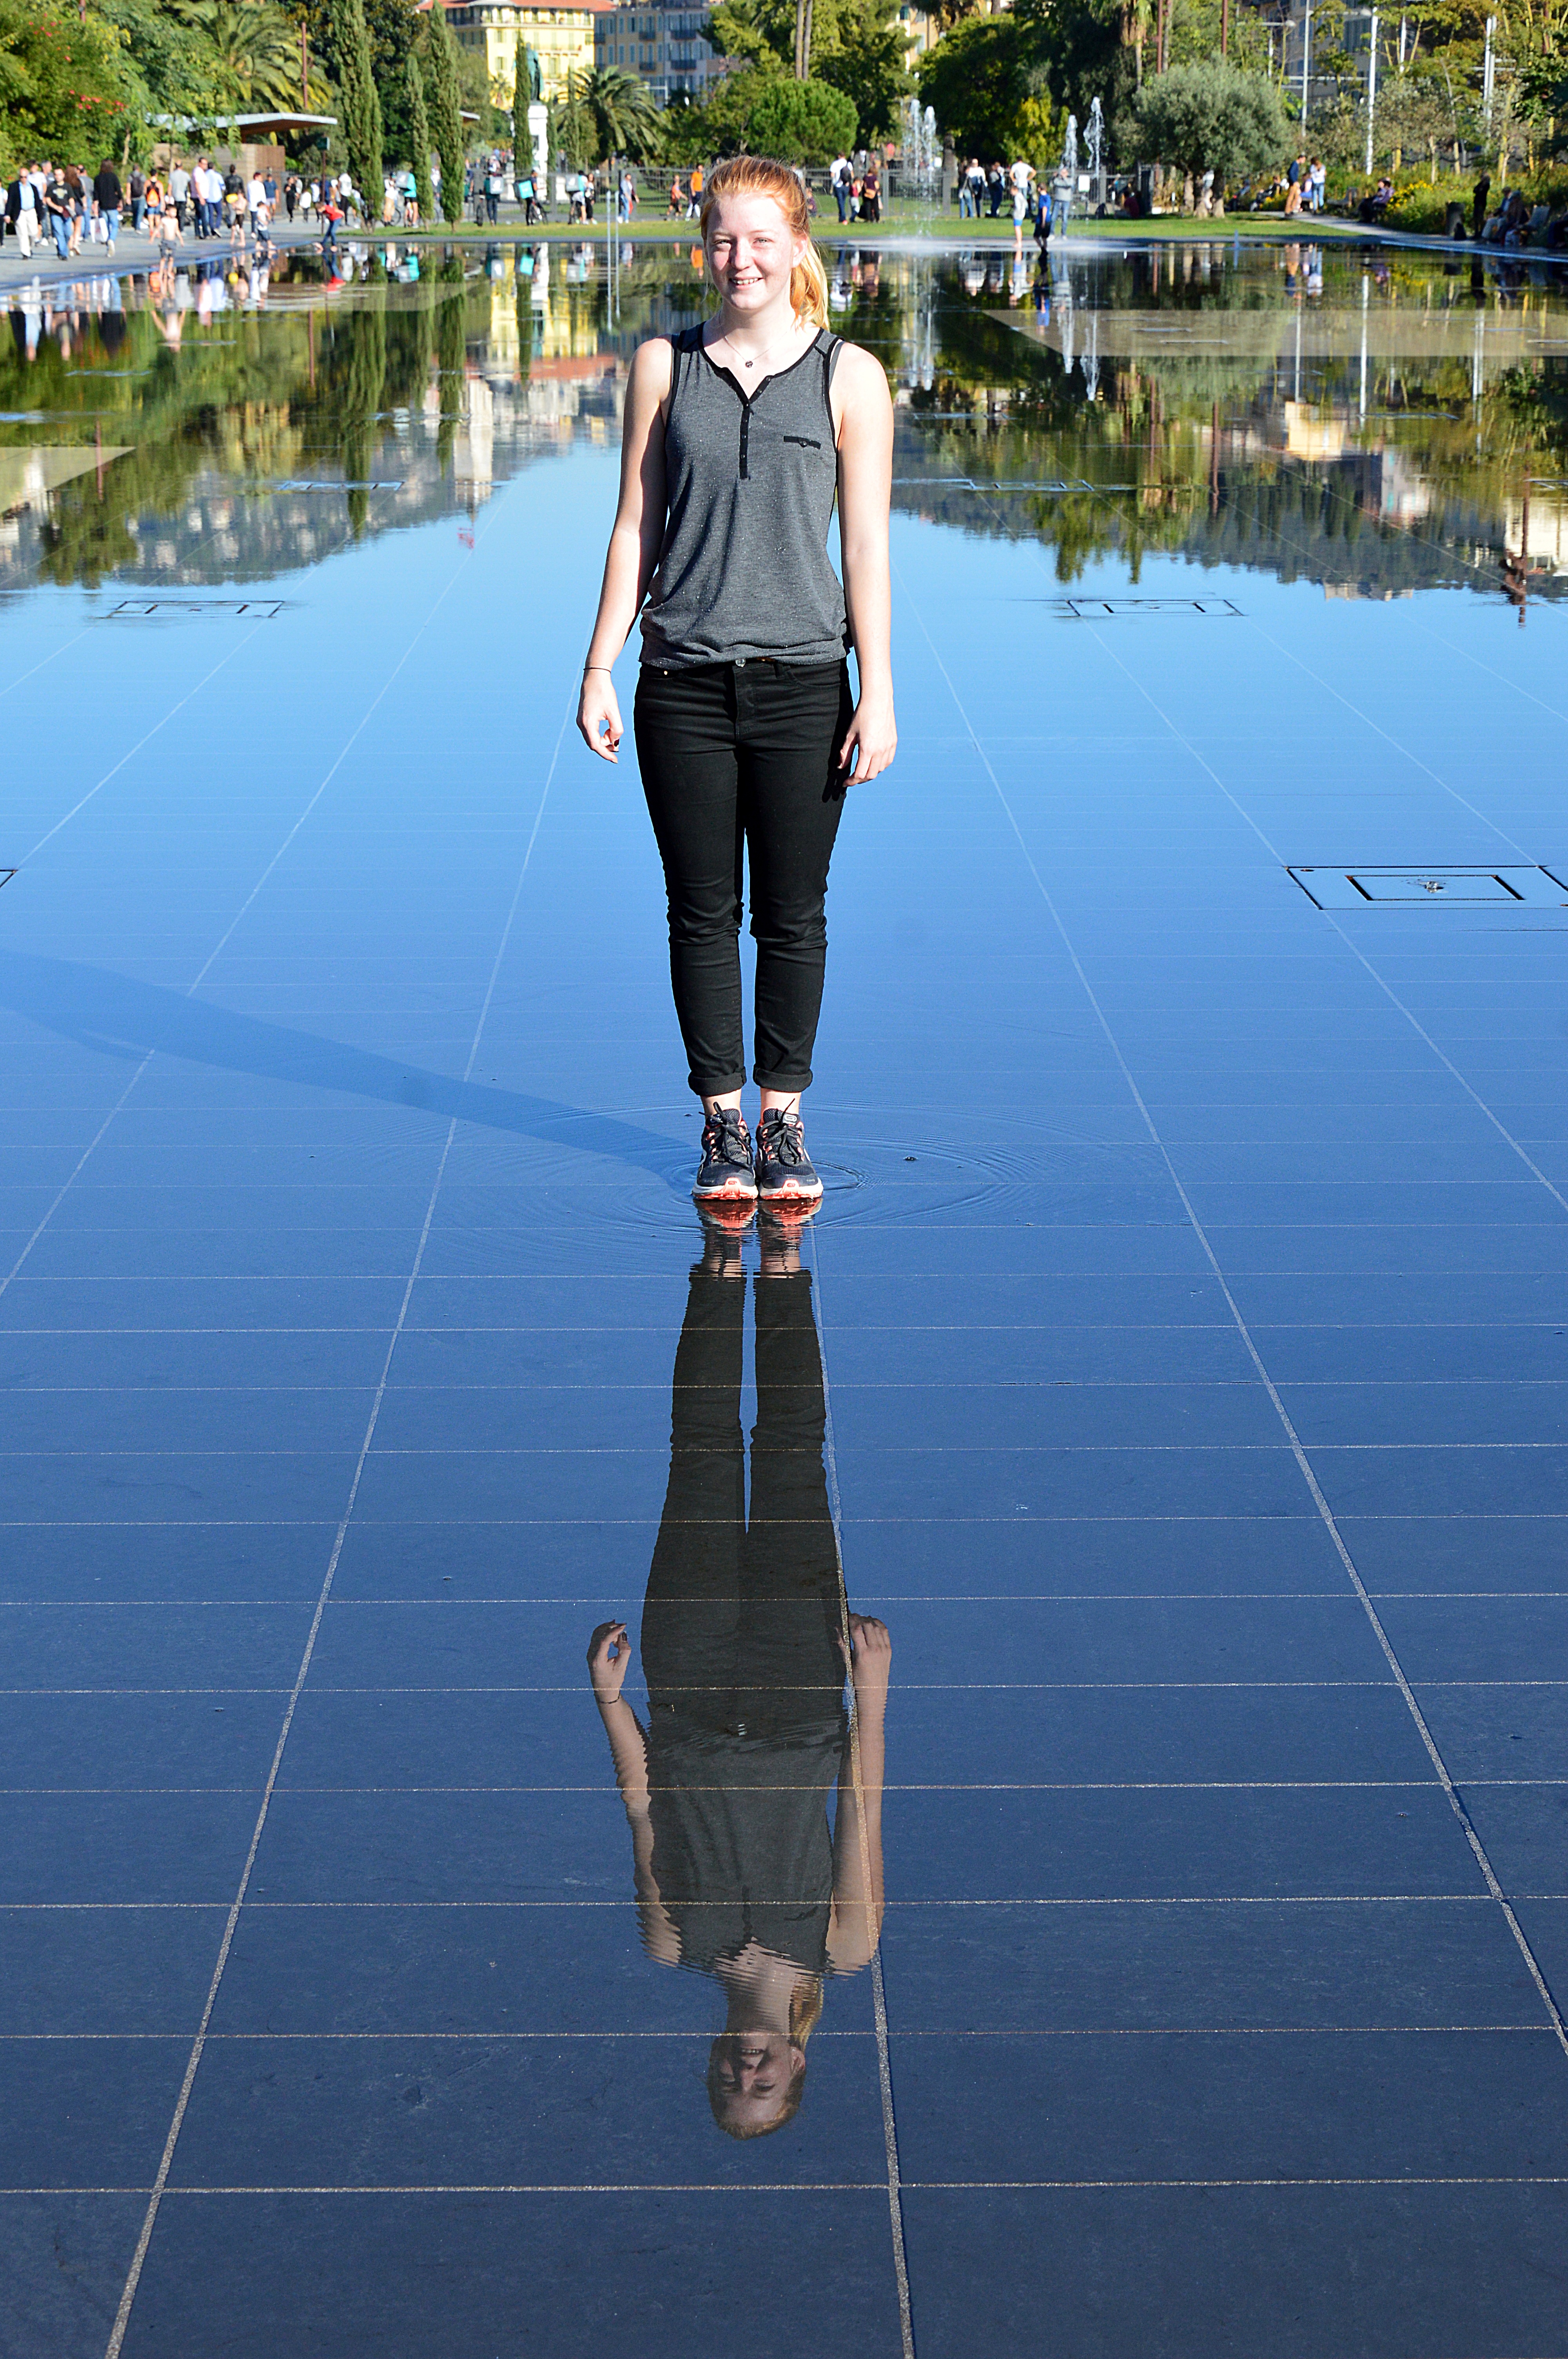
spring, fashion, blue, clothing, season, footwear, nice, c te d azur, water mirror, fountain mirror